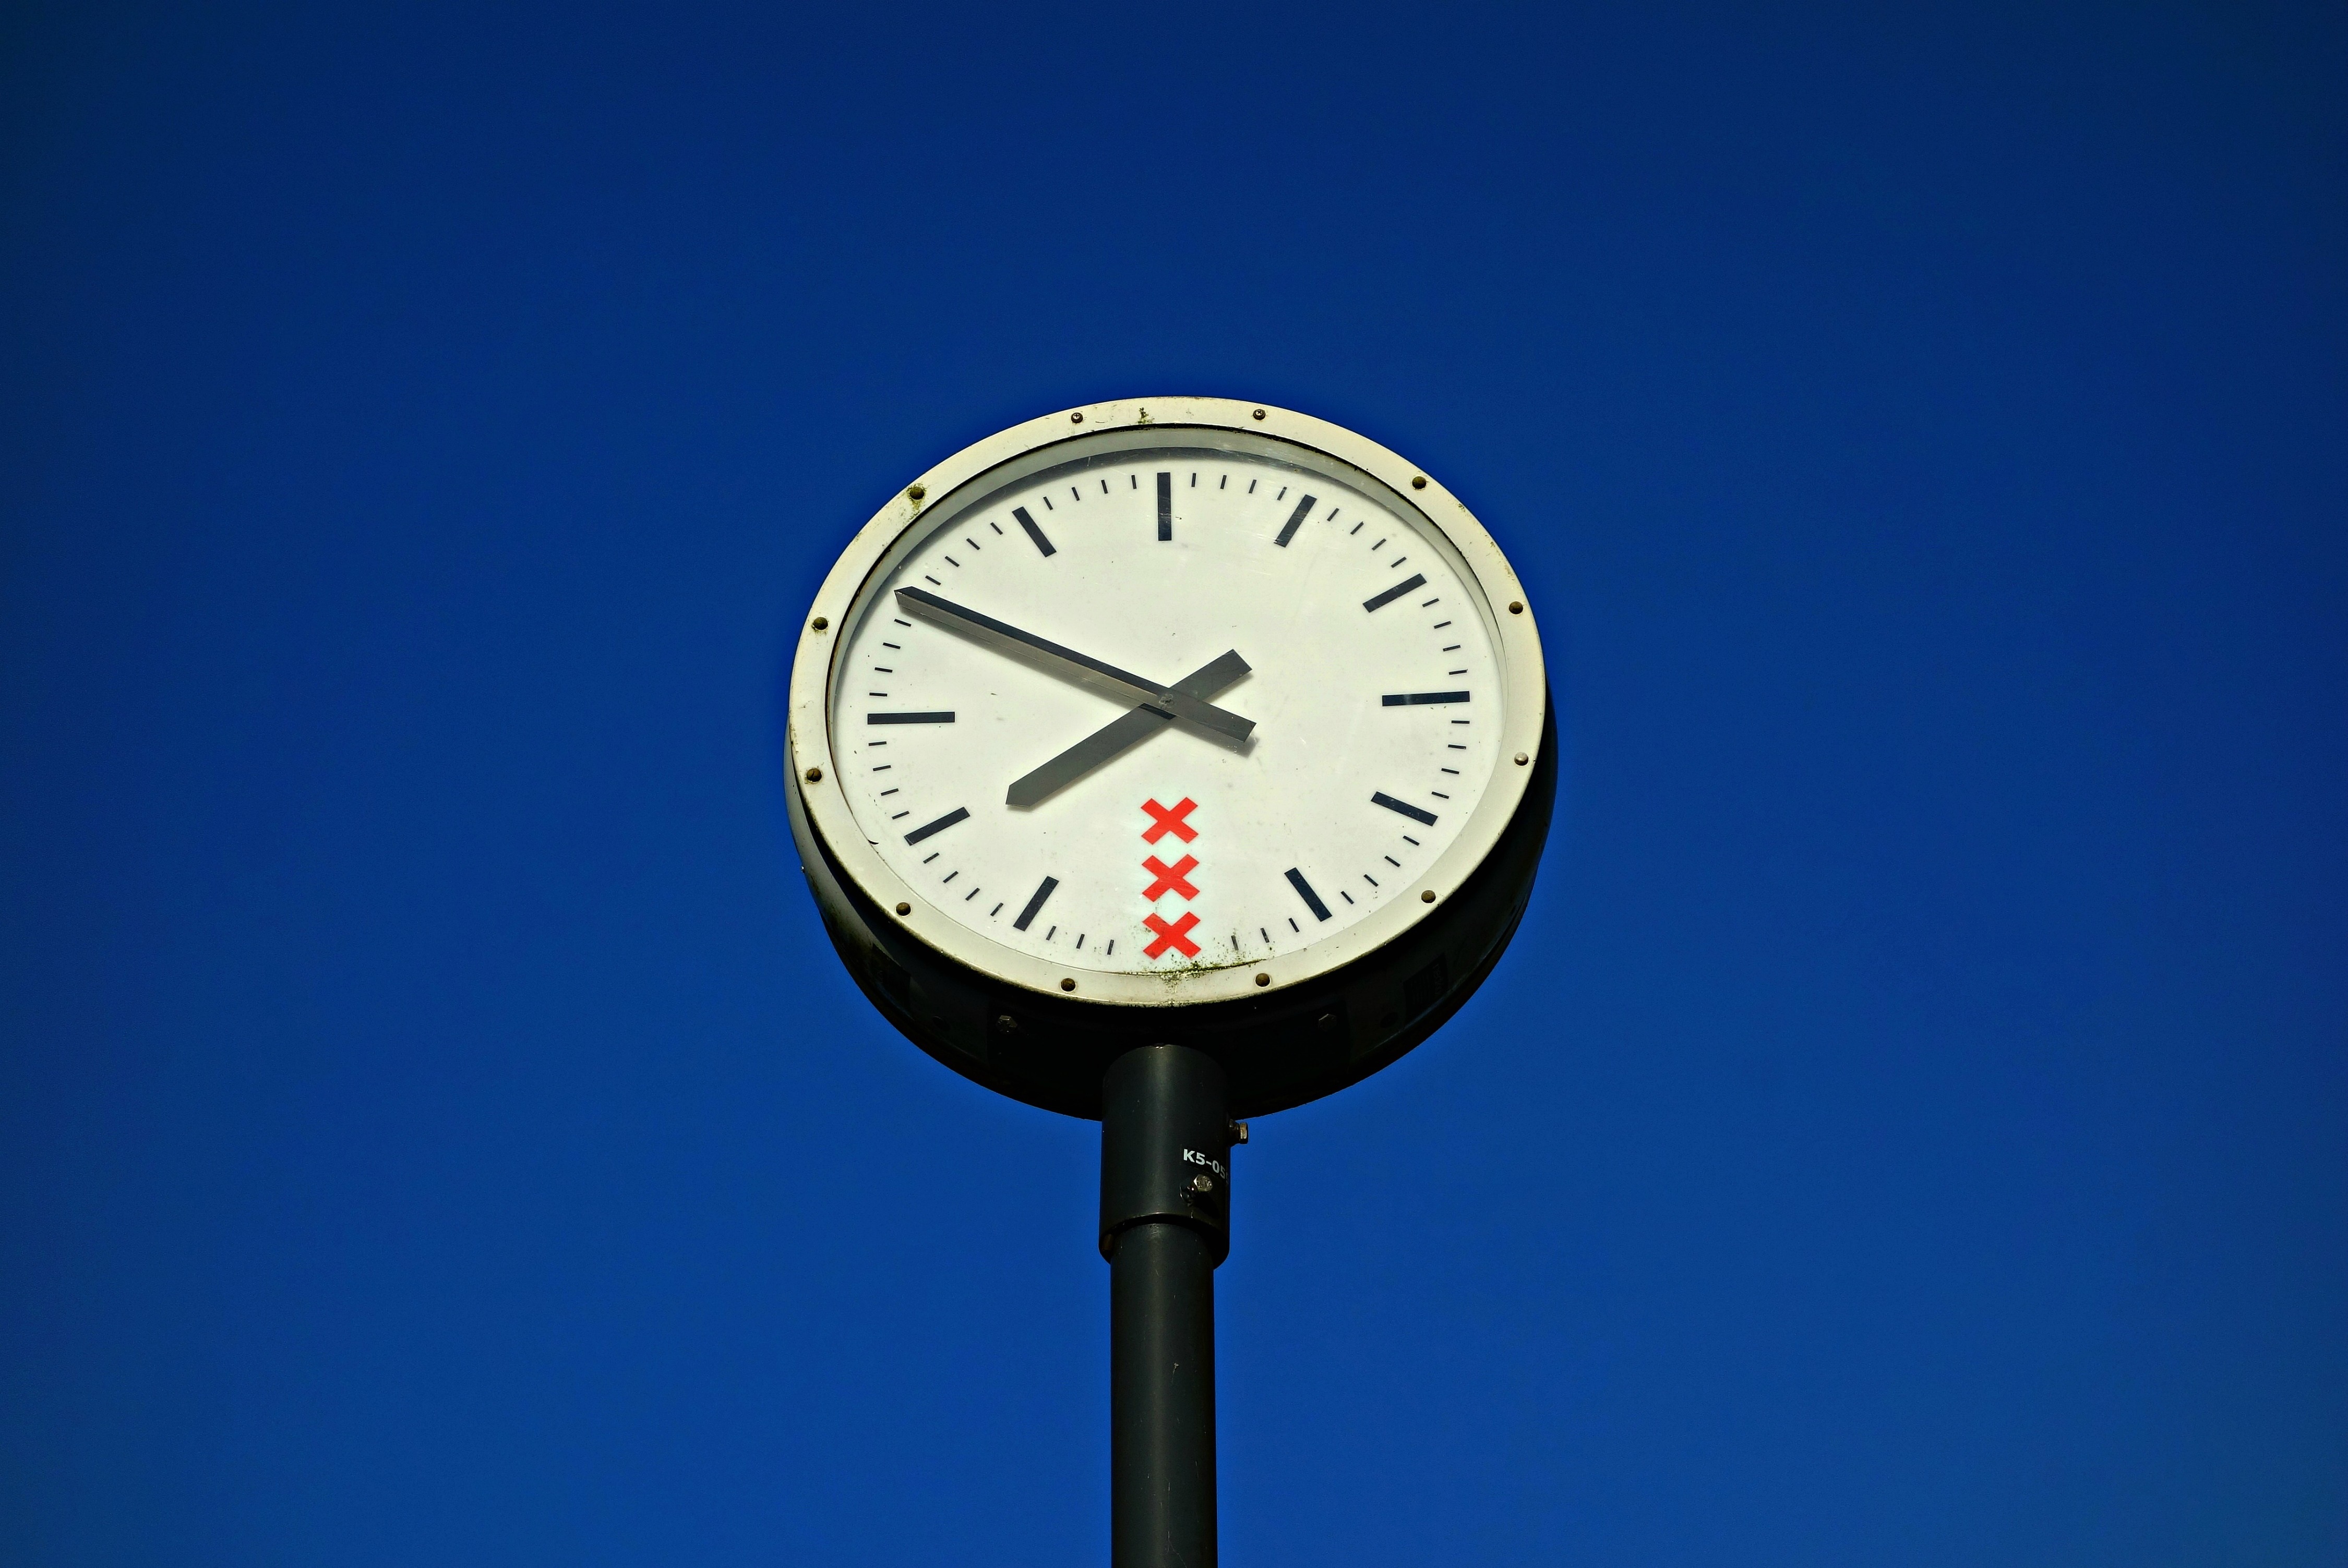
hand, clock, time, hour, blue, gauge, decor, hour hand, minute hand, round clock, public clock